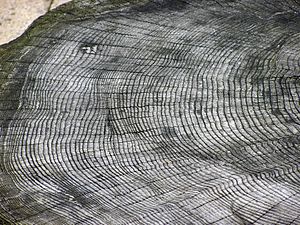
Dendrokronologi
Dendrokronologi
Dendrokronologi er en metode til tidsbestemmelse i år ved hjælp af årringe, der fremkommer i forbindelse med årstidernes skiften og ses på tværsnittet af en træstamme. Metoden anvendes af arkæologer til tidsbestemmelse af fund og fundsteder.